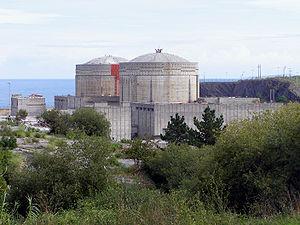
La centrale nucléaire de Lemoiz est une centrale nucléaire en Biscaye, à 20 kilomètres de Bilbao et à côté d'une réserve naturelle, au nord de l'Espagne, sur la côte Atlantique. Elle n'a jamais fonctionné, mais n'a pas non plus été démantelée. La construction de cette centrale nucléaire a été arrêtée à la suite d'une forte opposition populaire suivie par des attentats répétés de l'ETA.
Iberduero est une ancienne entreprise espagnole du secteur de la production et de la distribution d'électricité, fondée à Bilbao en 1944 après la fusion d'Hidroeléctrica Ibérica et de Saltos del Duero. Cotée à la Bourse de Madrid sous le signe IBE, elle a été l'une des principales sociétés espagnoles du secteur de l'électricité. En 1992, elle lance une OPA sur Hidroeléctrica Española. Cette fusion crée le groupe Iberdrola, l'une des dix plus grandes entreprises mondiales du secteur électrique.